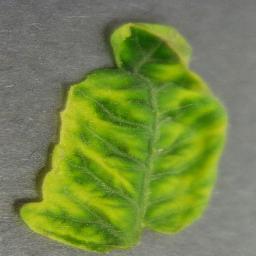
Label: Tomato___Tomato_Yellow_Leaf_Curl_Virus